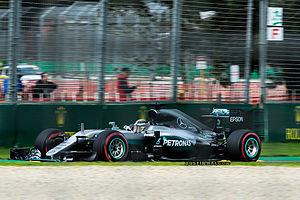
Le Grand Prix automobile d'Australie 2016, disputé le 20 mars 2016 sur le circuit d'Albert Park, est la 936ᵉ épreuve du championnat du monde de Formule 1 courue depuis 1950. Il s'agit de la 32ᵉ édition du Grand Prix d'Australie comptant pour le championnat du monde de Formule 1 et de la première manche du championnat 2016.